Scott Lagasse Jr.

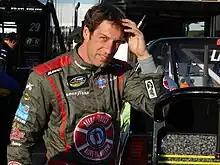
Lagasse during practice for the 2016 NextEra Energy Resources 250

Scott Emile Lagasse Jr. (born January 31, 1981) is an American former professional stock car racing driver. He formerly drove in the NASCAR Camping World Truck Series. He is the son of former sports car and NASCAR driver Scott Lagasse Sr.